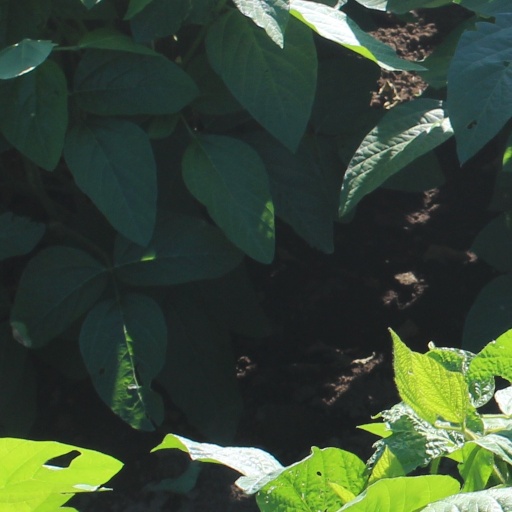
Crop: soybean